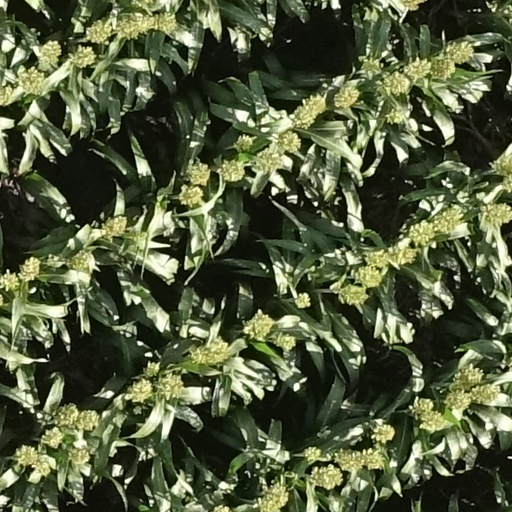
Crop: sorghum